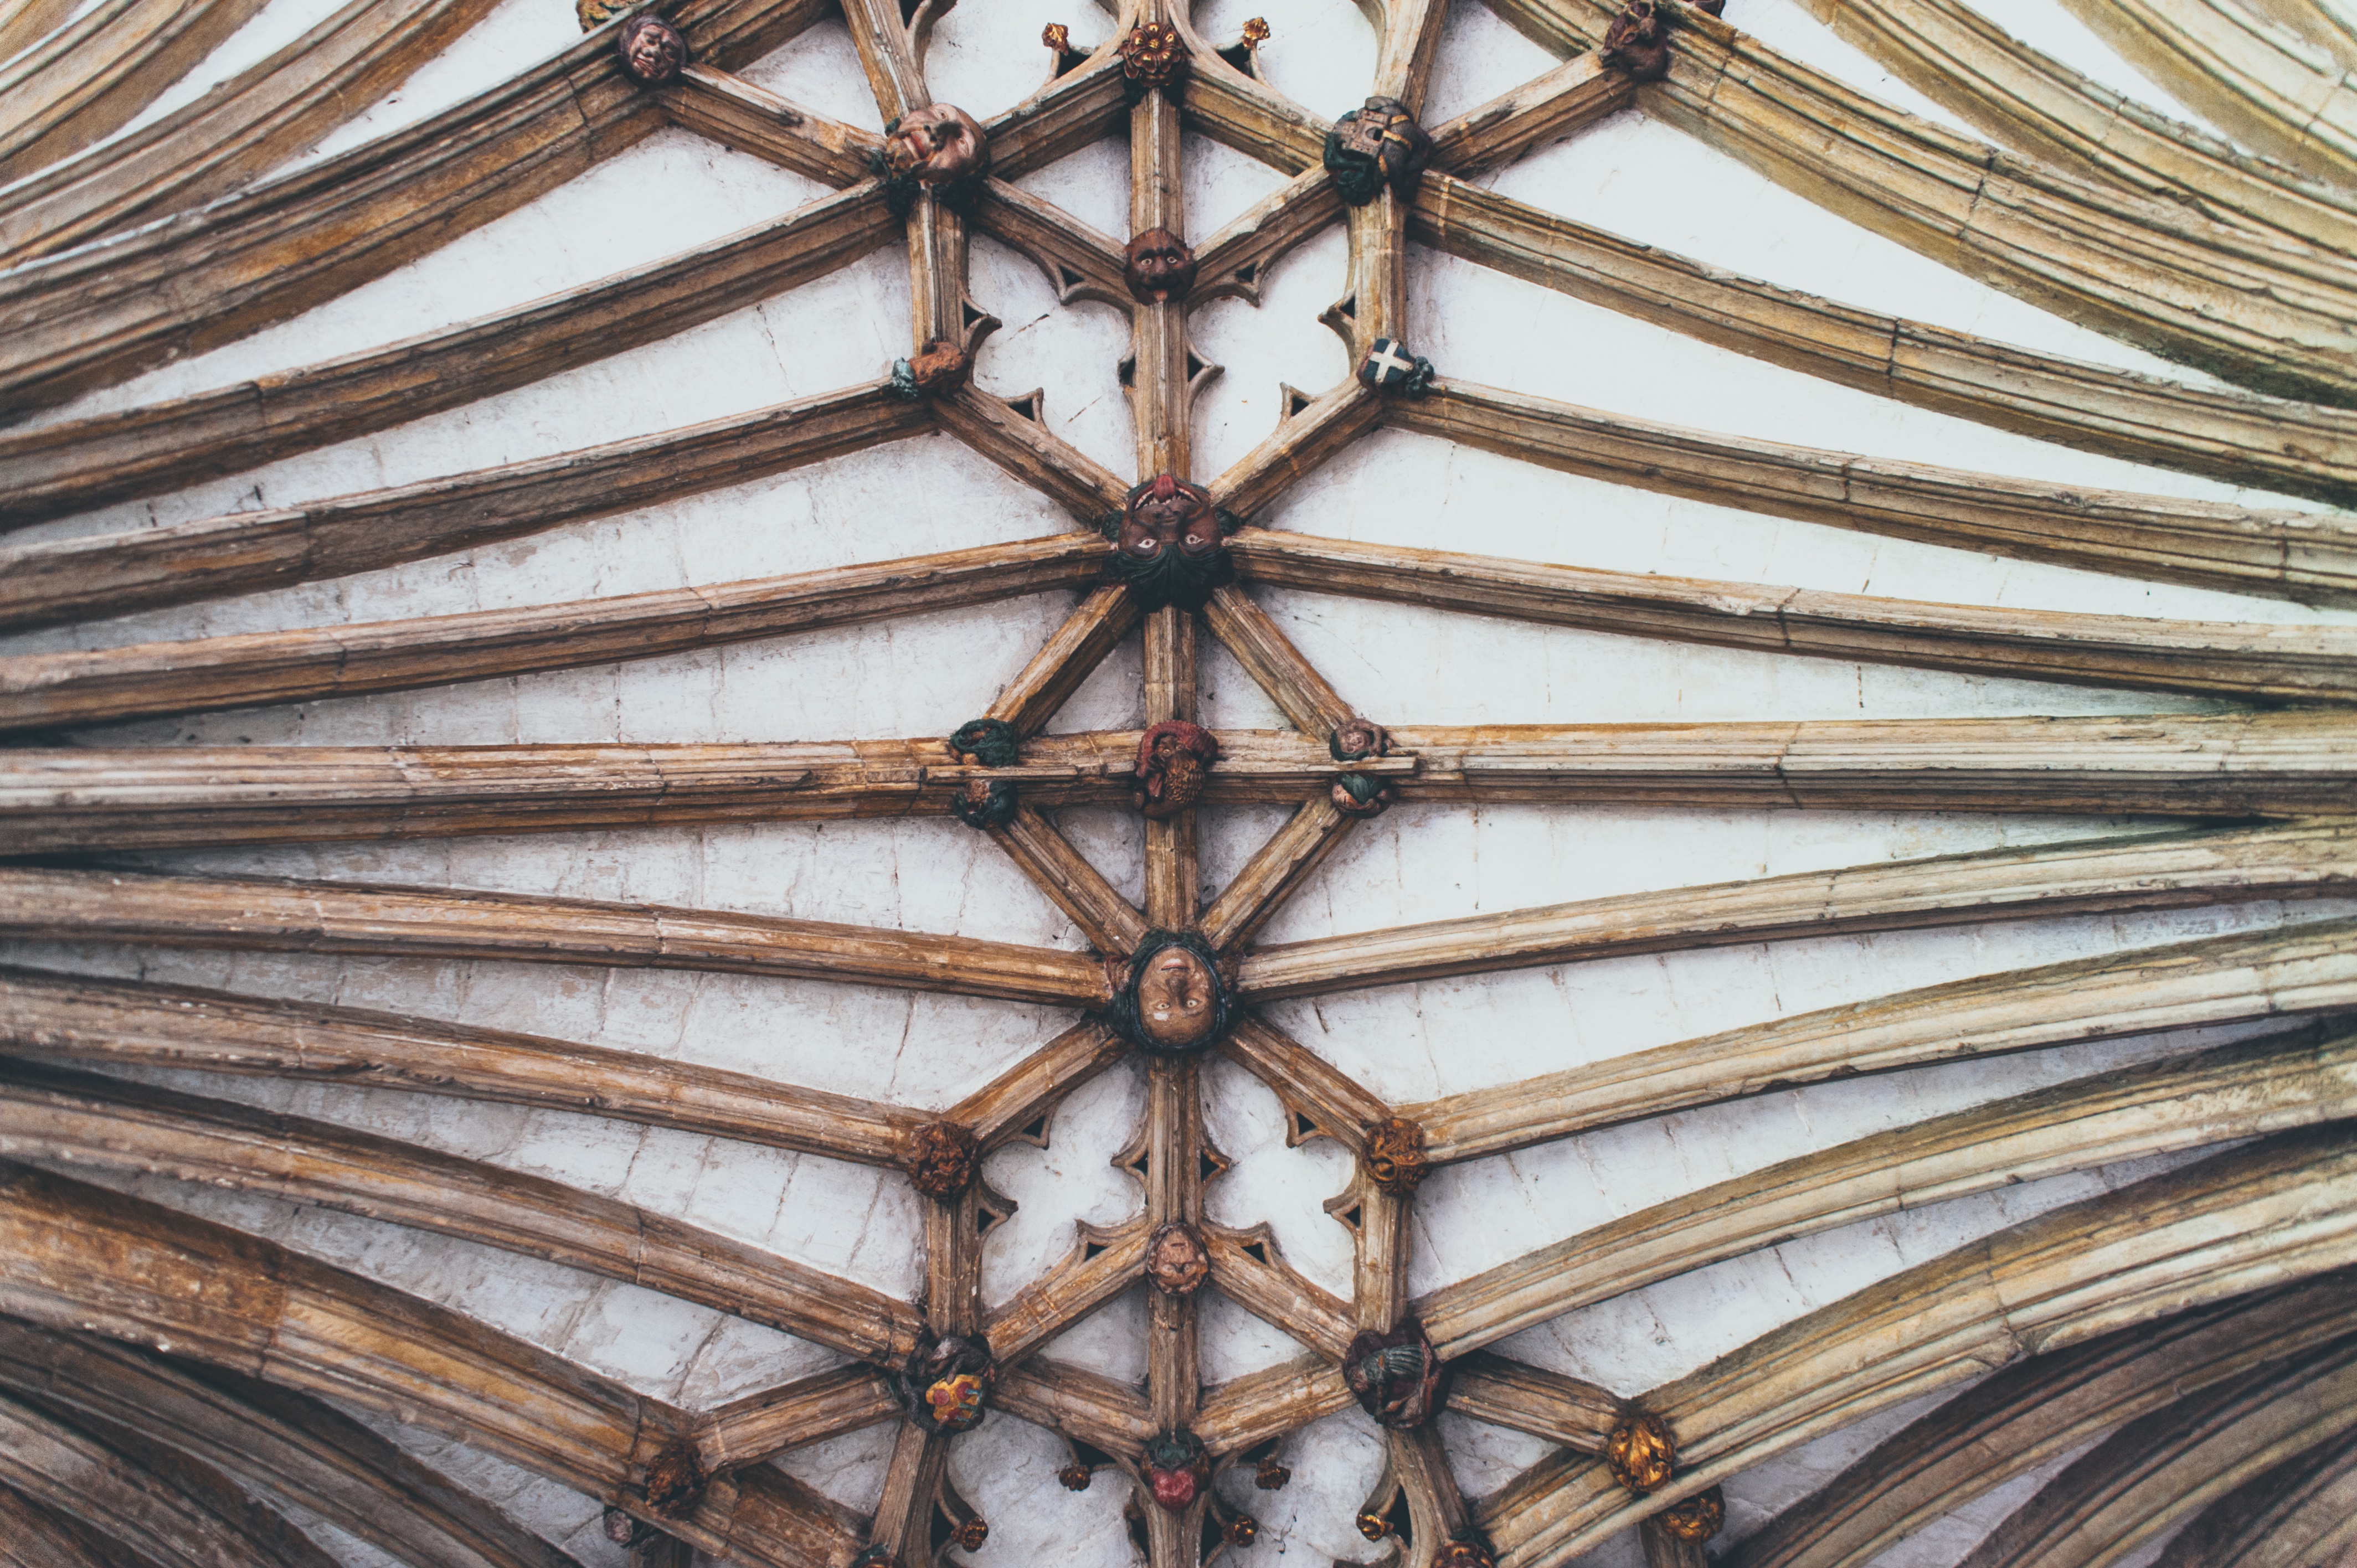
wood, roof, stone, ceiling, pattern, mast, gothic, twig, design, symmetry, iron, vault, outdoor structure